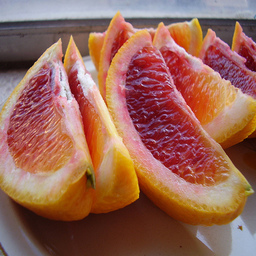
Label: peels